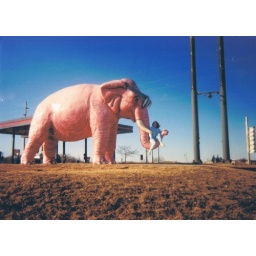
Lynn lifted by a giant pink elephant in glasses